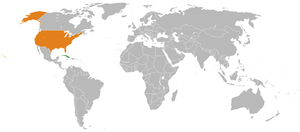
Les relations entre Cuba et les États-Unis sont marquées par l'embargo américain mis en place depuis le 7 février 1962. Les relations étaient neutres au moment de la révolution cubaine, en 1959, mais se sont dégradées dès l'année suivante, avec l'expropriation des compagnies des États-Unis et le refus américain d'acheter le sucre cubain, malgré les tentatives de médiation opérées par le président argentin Arturo Frondizi. En avril 1961, Washington lance le débarquement de la baie des Cochons, avec des membres de la Brigade 2506, qui fut un fiasco. En 1973, les deux États signent ainsi un pacte sur les détournements d'avion, qui leur a permis d'échanger un certain nombre de pirates de l'air.